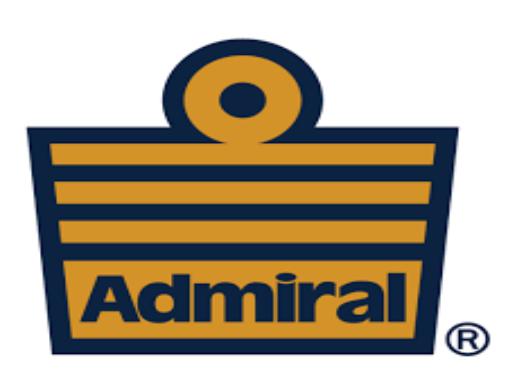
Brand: Admiral
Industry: Clothes